History of Paris

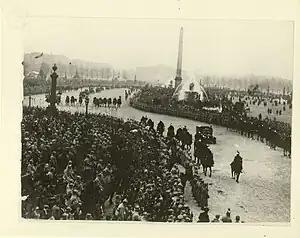
Parisians welcome President Woodrow Wilson on the Place de la Concorde (December 16, 1918).

In late 19th- and early 20th-century Paris, wealth was growing rapidly, and it became increasingly concentrated. Paris from 1872 to 1927 was a "rentier society". Rentiers (that is, people who relied primarily on inherited wealth) made up about 10% of the population, but owned 70% of aggregate wealth; they spent heavily on luxuries as their income from capital assets could sustain a living standard far beyond what labor income alone would permit. Paris became world-famous for making consumerism a social priority and economic force, especially through its grand department stores and upscale arcades filled with luxury shops. These were "dream machines" that set the world standard for consumption of fine products by the upper classes as well as the rising middle class. Aristide Boucicaut, the son of a small clothing-shop owner, became partner in a variety store called Le Bon Marché in Paris in 1848. He became owner in 1852 and transformed it into the first modern department store in Paris with high-volume buying, low profit margins, seasonal sales, discounts, advertising, a mail-order catalog, and entertainment and prizes for customers, spouses and children.